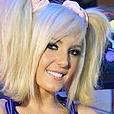
Age: 22